Chastelet

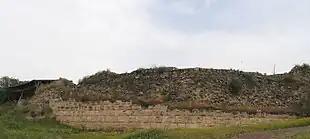
Ruins of the castle walls

The castle was intended to act as a bulwark against Muslim incursions into the Kingdom of Jerusalem and to strength protection for pilgrims and traders through Christian Palestine. Jointly constructed by the Knights Templar and the Kingdom of Jerusalem under orders of Baldwin IV of Jerusalem, construction of the castle began in 1178.